The Enigma of Health

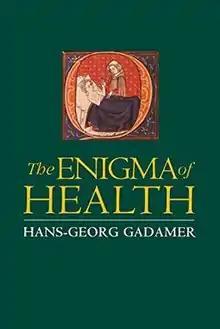

The Enigma of Health: The Art of Healing in a Scientific Age is a 1993 book about the philosophy of medicine by Hans-Georg Gadamer, in which the author examines the key components of medical practice such as death, life, anxiety, freedom, health and the relationship between the body and the soul based on the phenomenological framework developed by Martin Heidegger in "Being and Time".